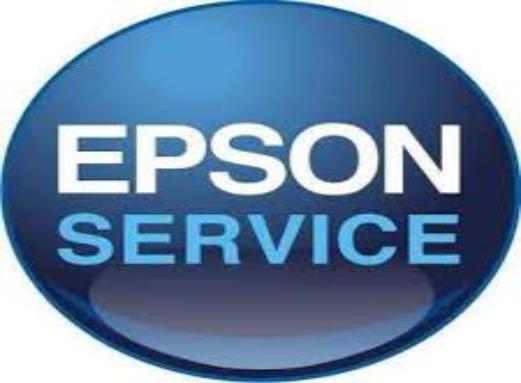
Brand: EPSON
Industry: Electronic